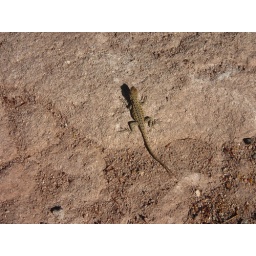
me and andrew had the most amazing walk in red rock canyon and we saw all these little lizards!